Southern Airways

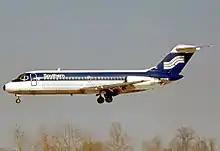
Douglas DC-9-14 in final color scheme at St Louis in February 1978

By the late 1970s, Southern Airways began to experience difficulties. Two fatal accidents (Southern Airways Flight 932, November 14, 1970, and Southern Airways Flight 242, April 4, 1977) had put negative impact on the airline's once excellent safety record. Improved highways including the interstate freeway system coupled with an increased willingness of passengers to drive to airports farther away for more convenient flights or lower air fares made many of Southern's routes obsolete. With dramatic increases in the price of jet fuel in the 1970s, many of Southern's routes were no longer cost effective.